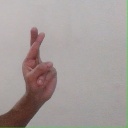
अक्षर: र